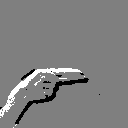
ASL letter: h